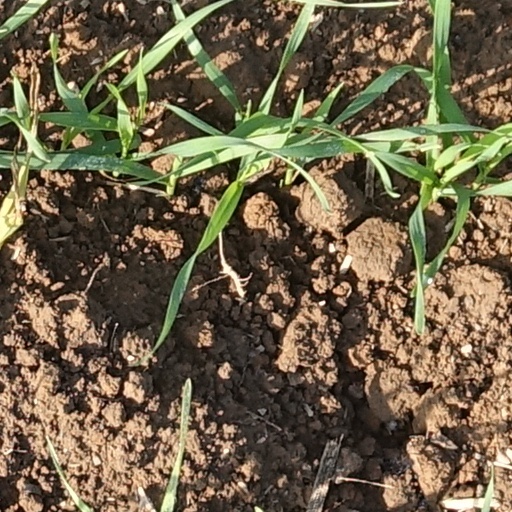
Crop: wheat